Hāsalpur inscription of Nāgavarman

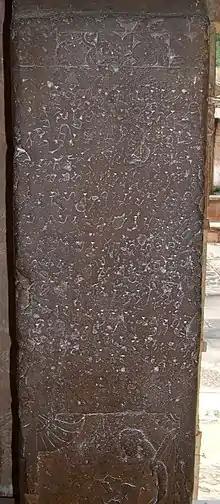
Inscribed face of the hero-stone from Hāsalpur. Archaeological Museum, Gwalior.

The inscription was first noted by M. B. Garde in 1916-17 and again in 1934. It was later listed by H. N. Dvivedī, H. V. Trivedi and Michael Willis. The listing in the "Annual Report on Indian Epigraphy" for 1952-52 gives the wrong find-spot. An illustration of the hero-stone appeared in the "Journal of the Royal Asiatic Society" in 1970.